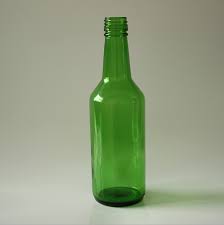
Waste category: glass